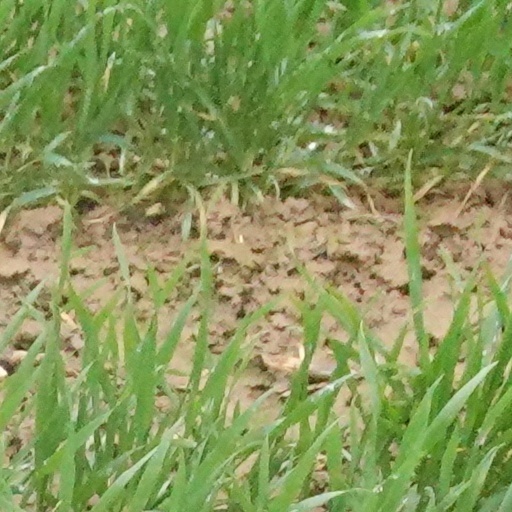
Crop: wheat